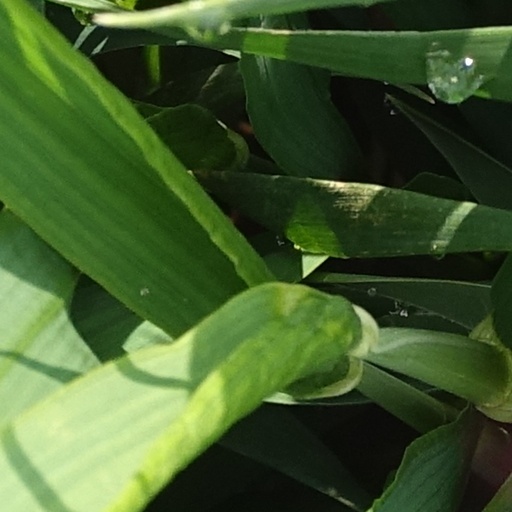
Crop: wheat